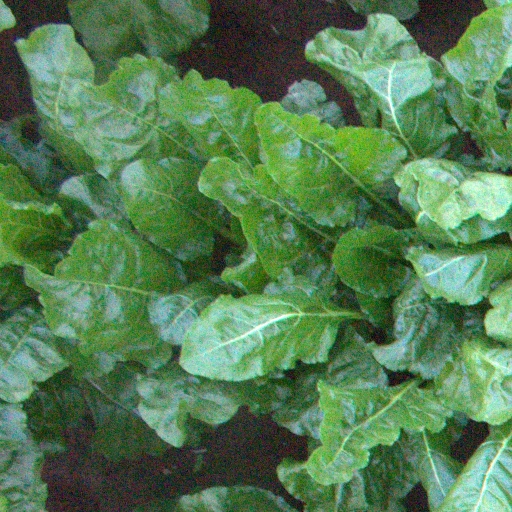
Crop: sugar beet